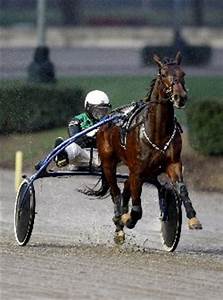
Label: cavallo